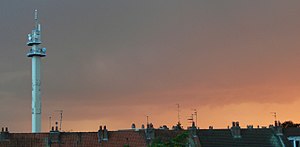
Tv-serie / Broadcasting
Broadcastingstation nær Lille i Frankrig.
En tv-serie er en række sammenhængende tv-programmer. En tv-serie består af en eller flere sæsoner, der igen består af et antal afsnit. Afsnit og sæsoner kan have en sammenkædet handling, såvel som de alle kan være handlingsmæssigt separeret. Tv-serier optager sammen med nyhedsudsendelser og film en betydelig del af mange tv-stationers sendeflade. På mange kanaler er serier suppleret med reklamer før, under og efter udsendelsen, og derfor er seertallet afgørende for en series overlevelse.